Theodore Kassinger

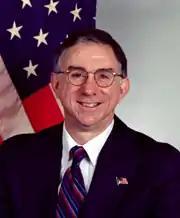
Theodore W. Kassinger

Theodore William Kassinger (born January 26, 1953) is the former Deputy Secretary of the U.S. Department of Commerce from 2004 to 2005 and General Counsel to the U.S. Department of Commerce from 2001 to 2004 during the administration of George W. Bush. He is a native of Atlanta, Georgia.